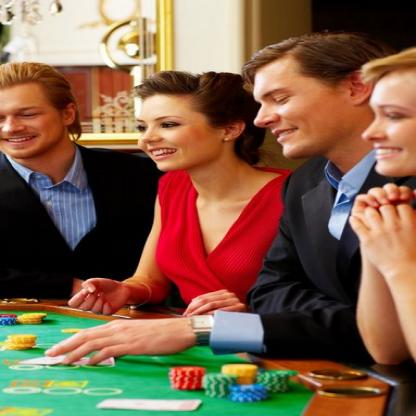
Scene: Indoor